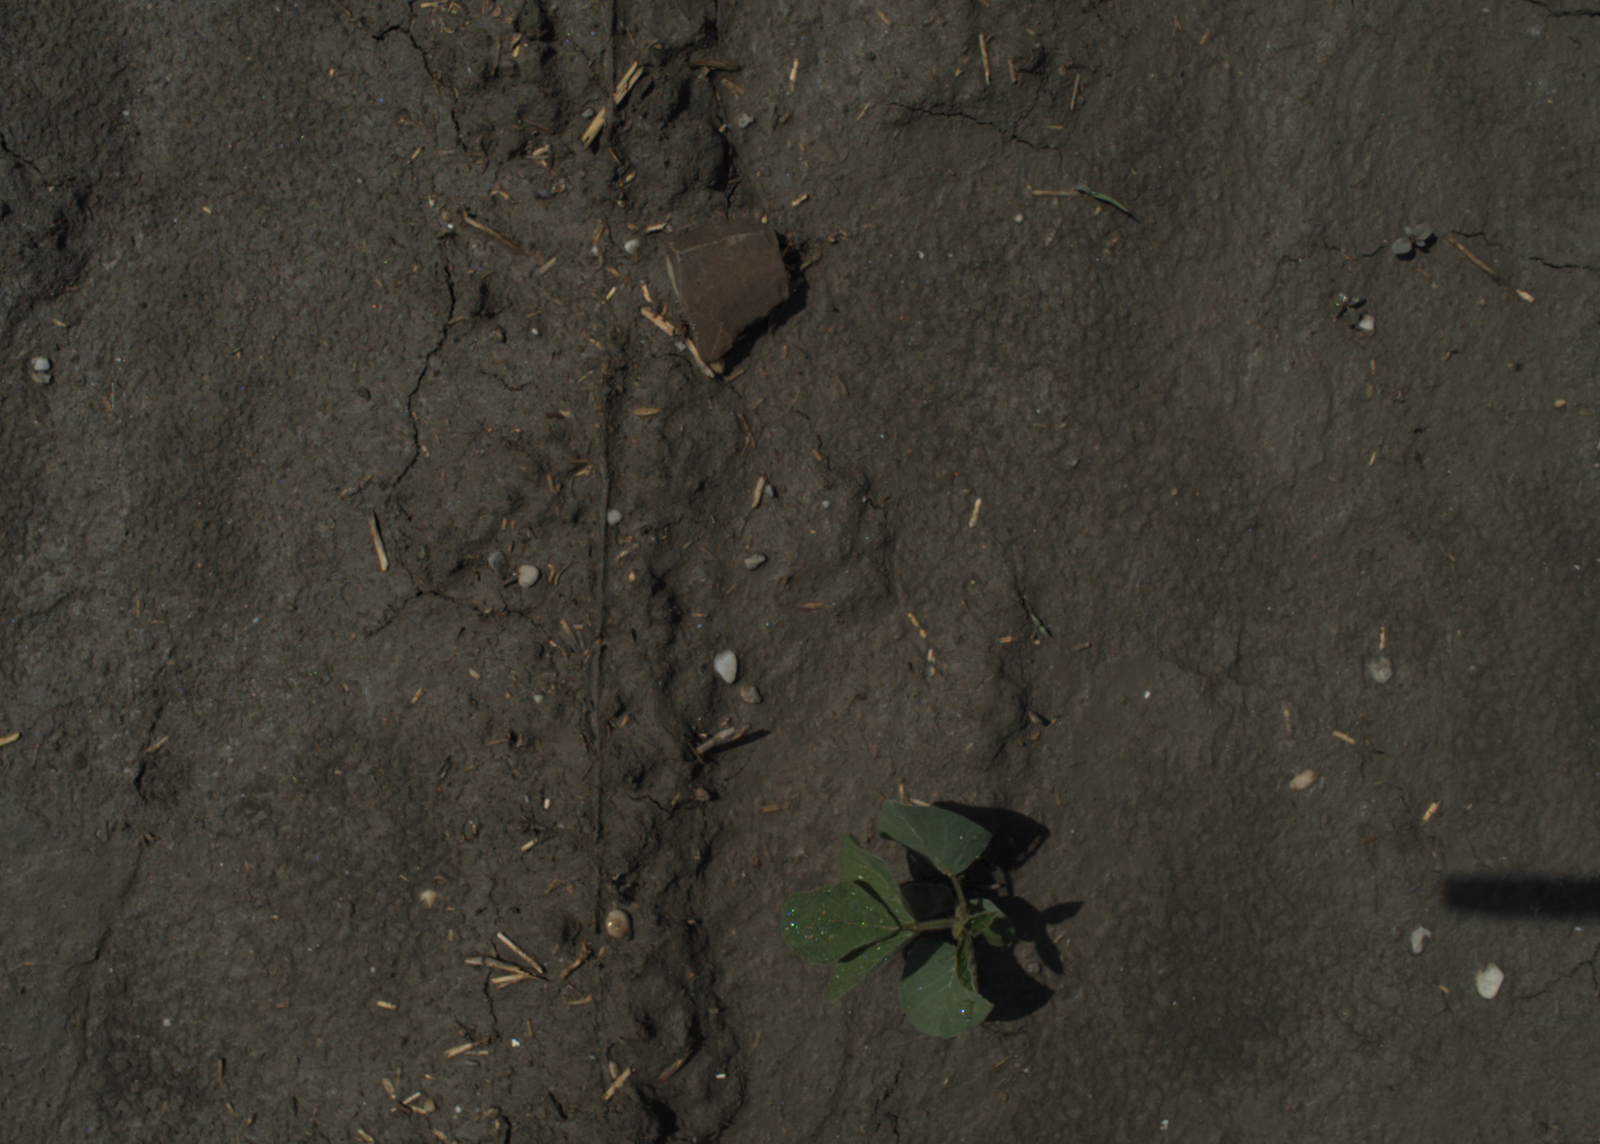
Capture date: 29.06.2021 11:43:32
Weather: sunny
Wind: strong
Seeding date: 08.06.2021
Plant canopy height (mm): 962